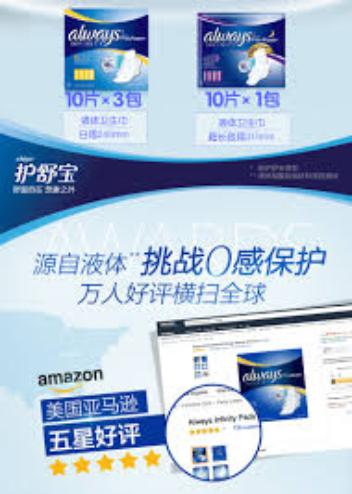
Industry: Necessities